Feloni

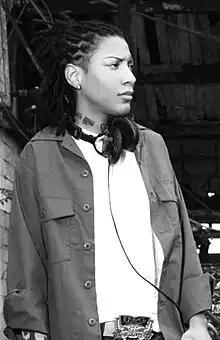
Feloni in 2006

Trish Best, known by her stage name Feloni, is an American rapper from Detroit, Michigan. Her coming out as lesbian was featured on MTV's LOGO documentary show "Coming Out Stories".